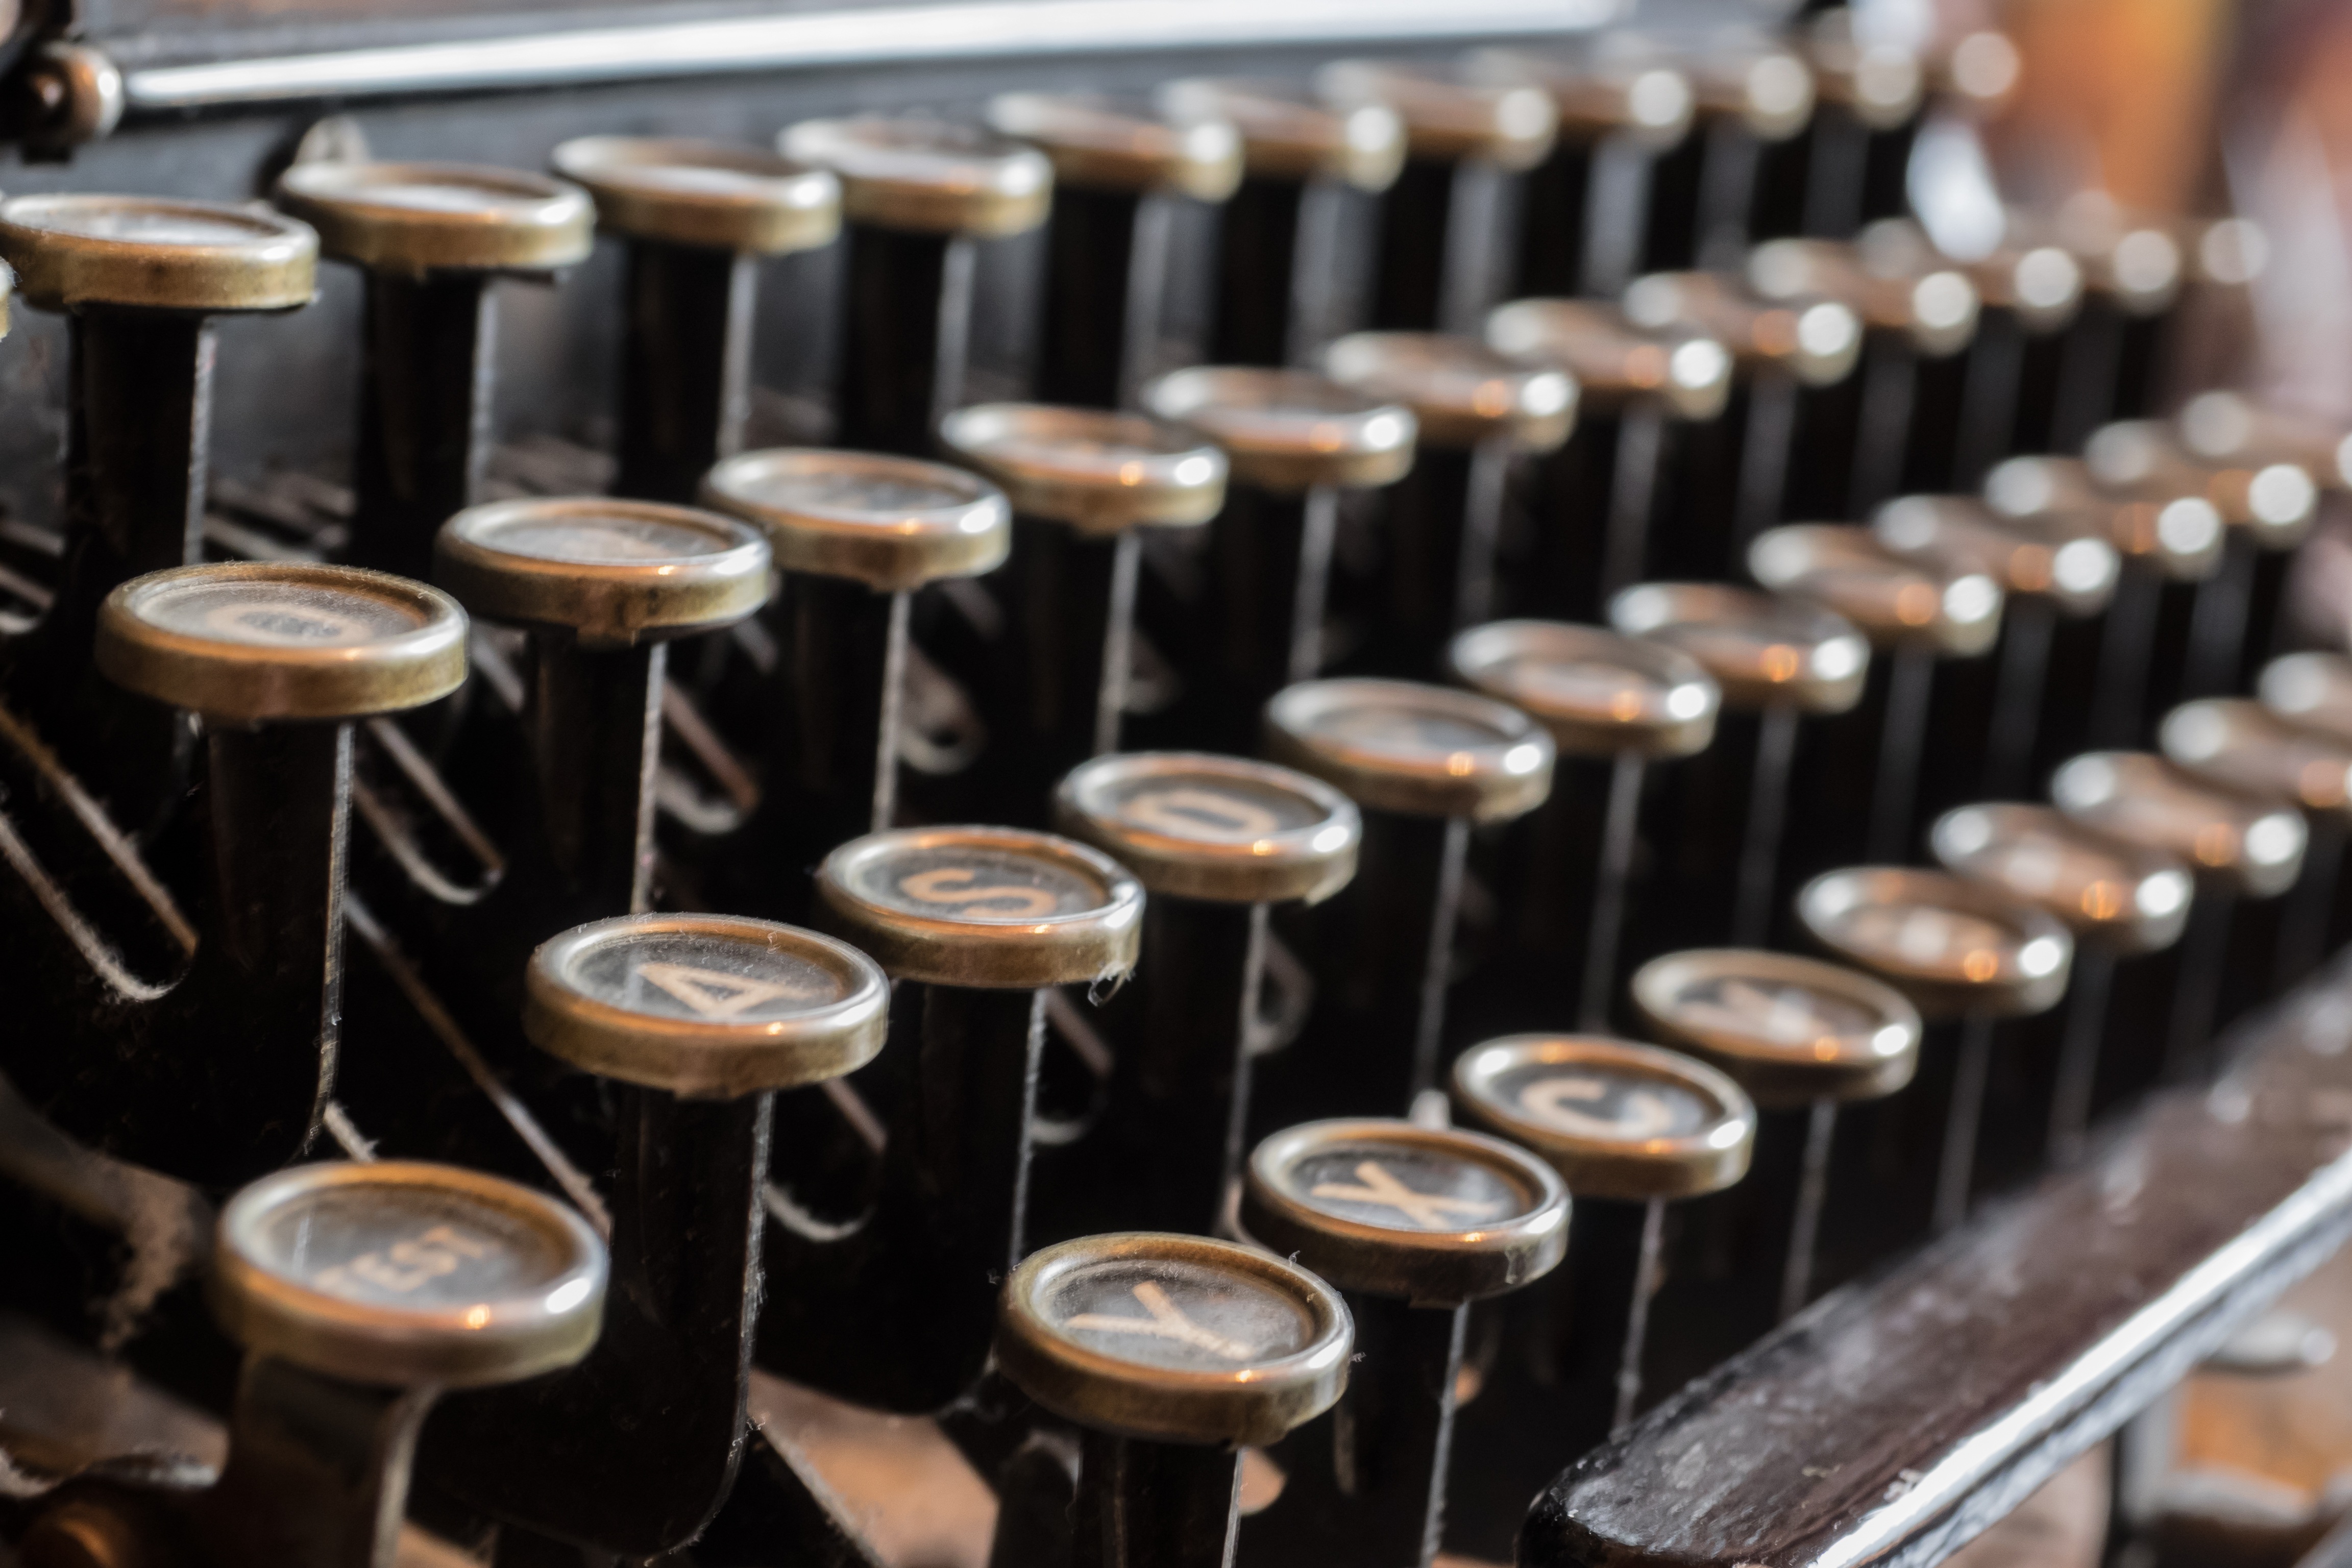
keyboard, antique, retro, old, typewriter, alphabet, metal, machine, drink, junk, caffeine, keys, letters, dusty, art nouveau, historically, leave, mechanically, office equipment